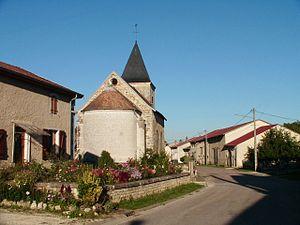
Eglise et village de Epiez-sur-Meuse (département de la Meuse)
Épiez-sur-Meuse est une commune française située dans le département de la Meuse, en région Grand Est.